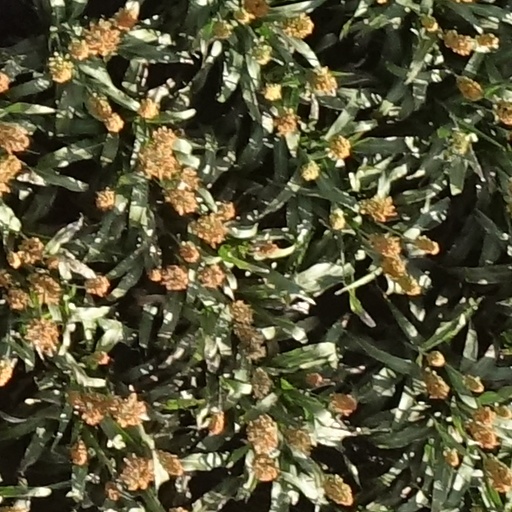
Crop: sorghum